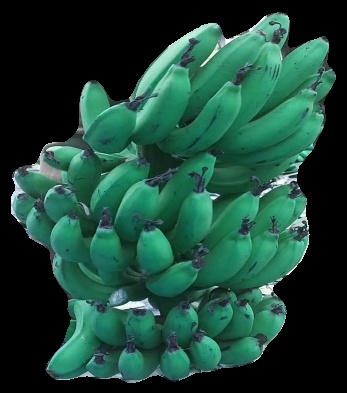
Variety: pachbale
Grade: grade3